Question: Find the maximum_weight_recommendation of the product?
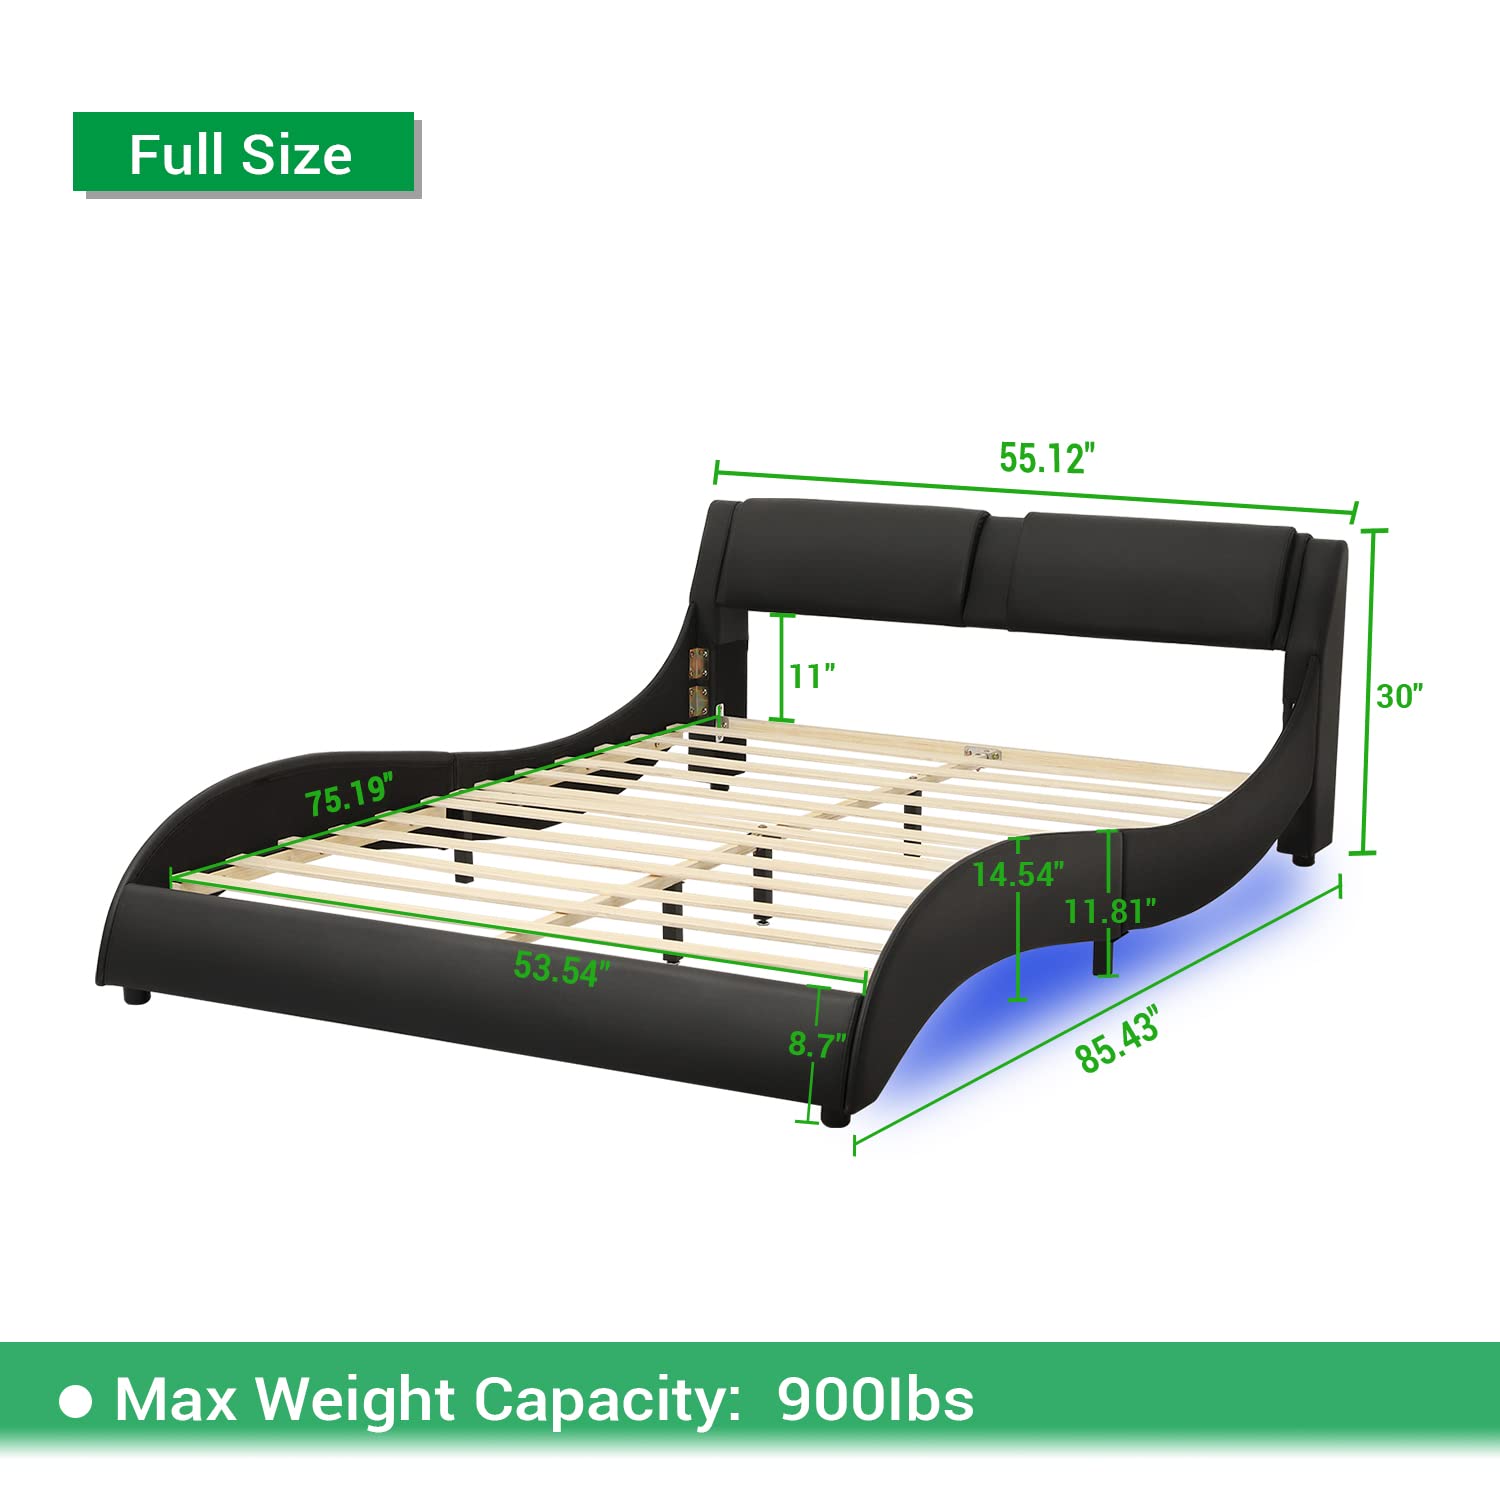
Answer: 900 pound